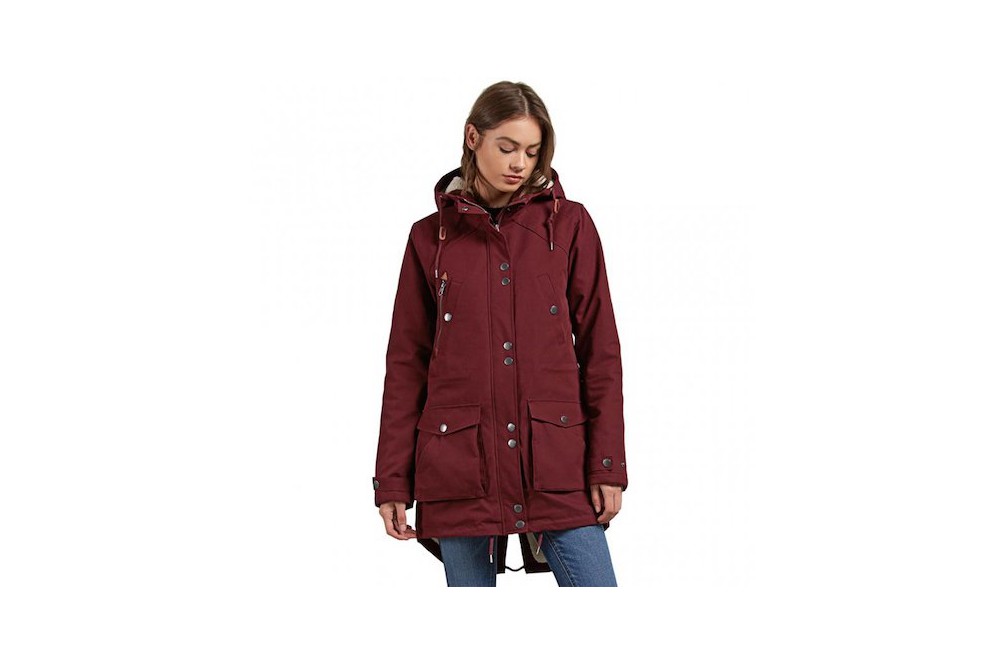
Gender: women